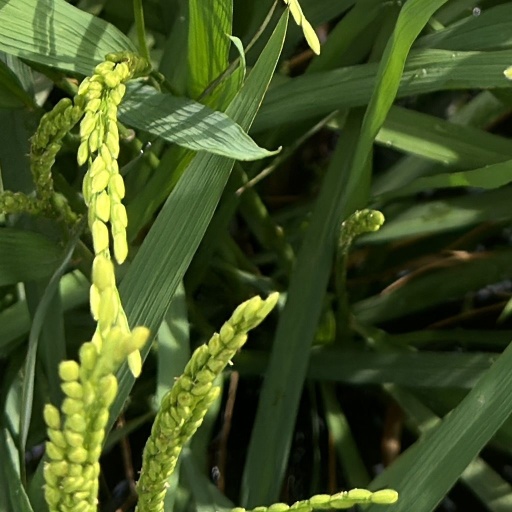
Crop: rice